Pelopidas

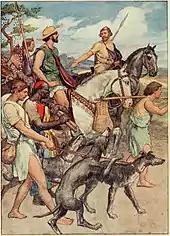
Pelopidas setting out for Thebes

Pelopidas (died 364 BC) was an important Theban statesman and general in Greece, instrumental in establishing the mid-fourth century Theban hegemony.